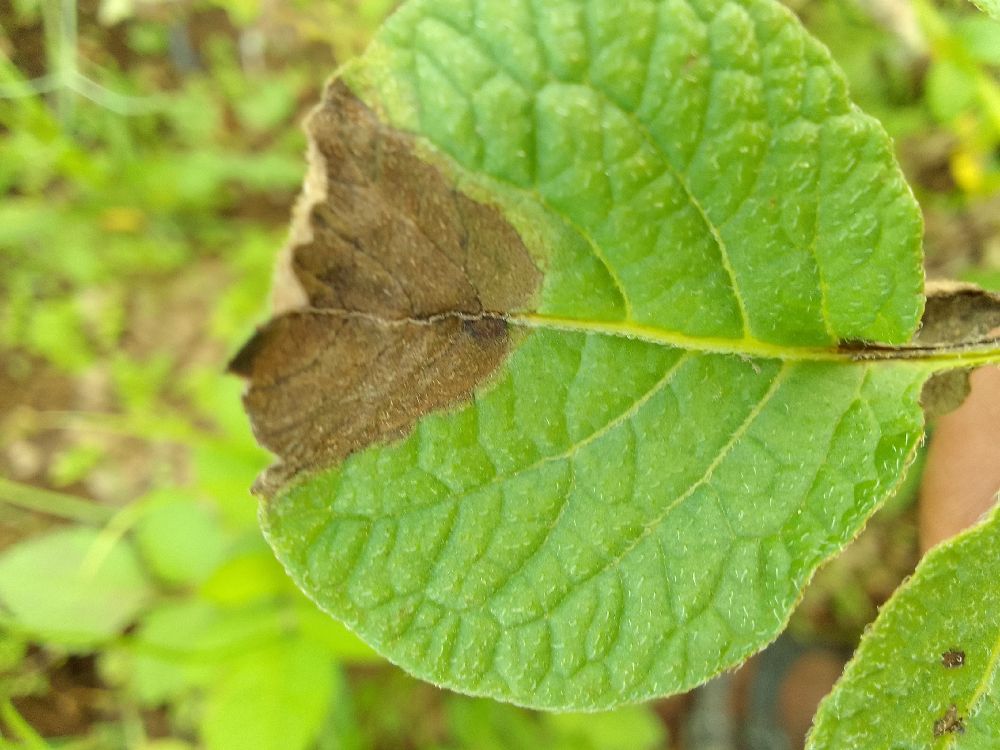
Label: Late blight